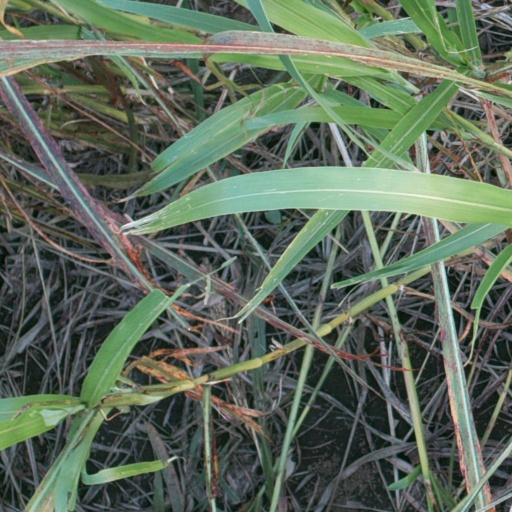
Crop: sorghum